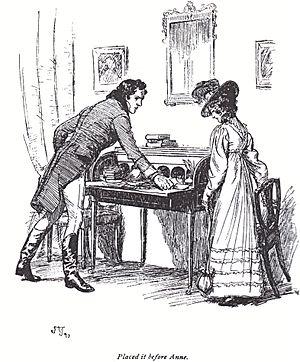
Gravure noir et blanc pour le ch 23 de Persuasion de Jane Austen
Le capitaine Frederick Wentworth est un personnage de fiction créé par la femme de lettres britannique Jane Austen. Personnage masculin principal du roman Persuasion publié à titre posthume en 1818, il est le seul protagoniste austenien qui n'est ni clergyman, ni membre de la gentry, puisqu'il n'est pas propriétaire d'un domaine. Il a gagné sa position sociale par ses qualités personnelles et sa fortune par ses actions militaires pendant les guerres napoléoniennes. Cette fortune lui permet maintenant de faire bonne figure dans la société et lui attire la considération, à une époque où l'aristocratie terrienne commence à perdre de son prestige.
La traduction des six romans de Jane Austen de l'anglais vers le français a suivi assez rapidement leur parution originale en Grande-Bretagne, mais il a fallu attendre plusieurs années, voire le milieu du XIXᵉ siècle, pour trouver des traductions en d'autres langues en Europe.